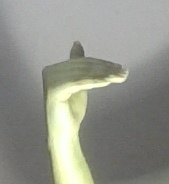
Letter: khaa